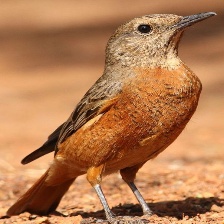
Species: CAPE ROCK THRUSH
Scientific name: MONTICOLA RUPESTRIS